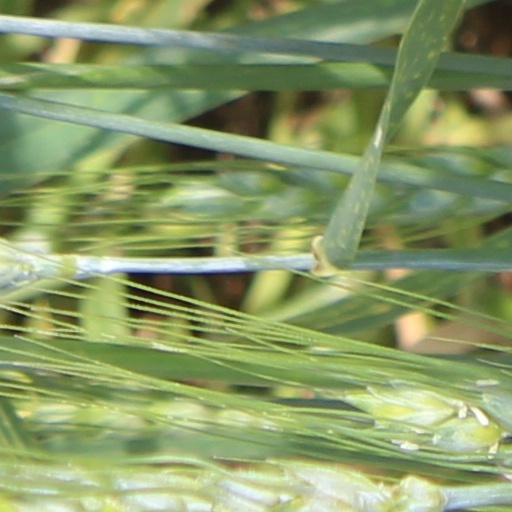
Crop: wheat